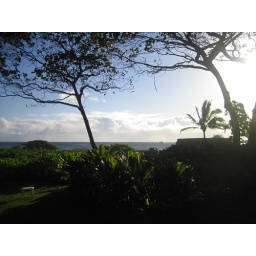
beach by Hana house